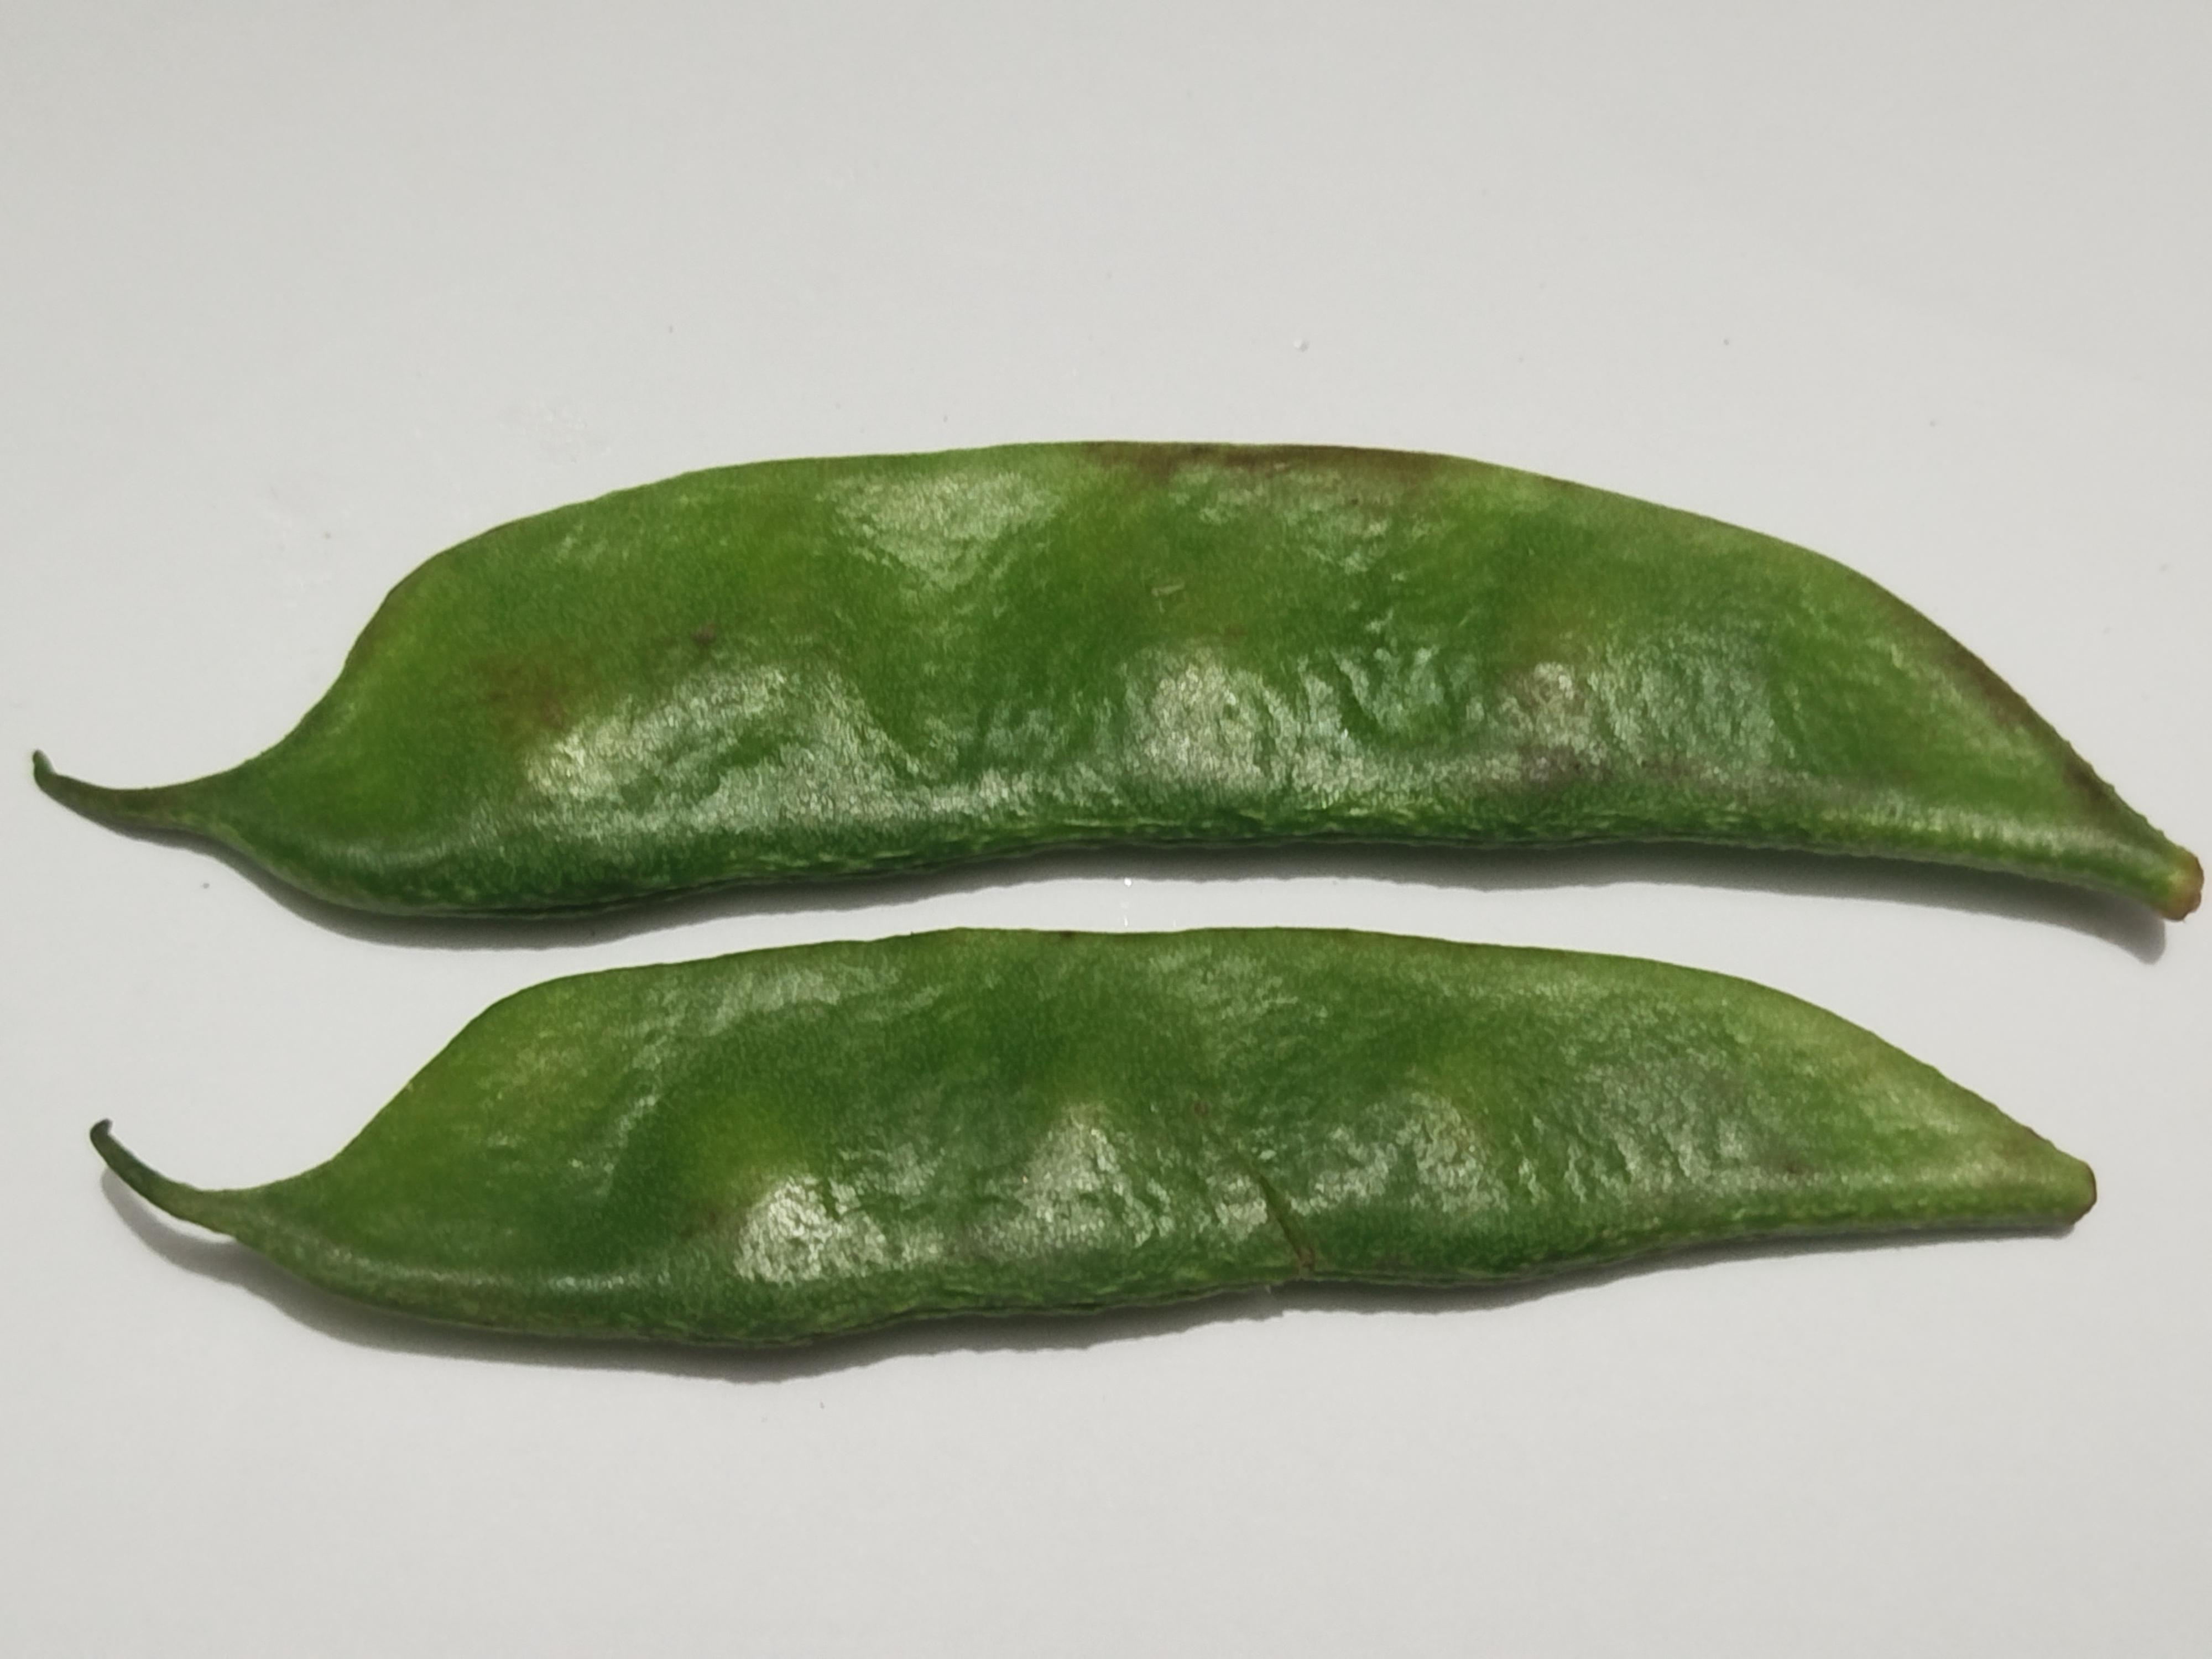
Label: Bean